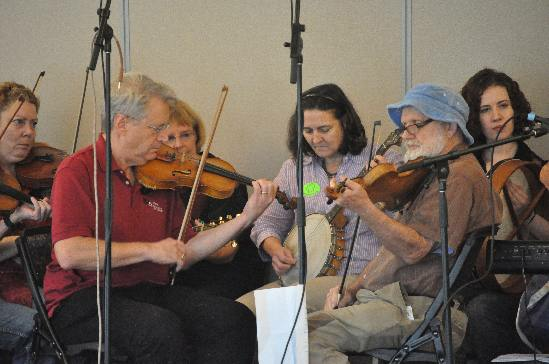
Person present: No